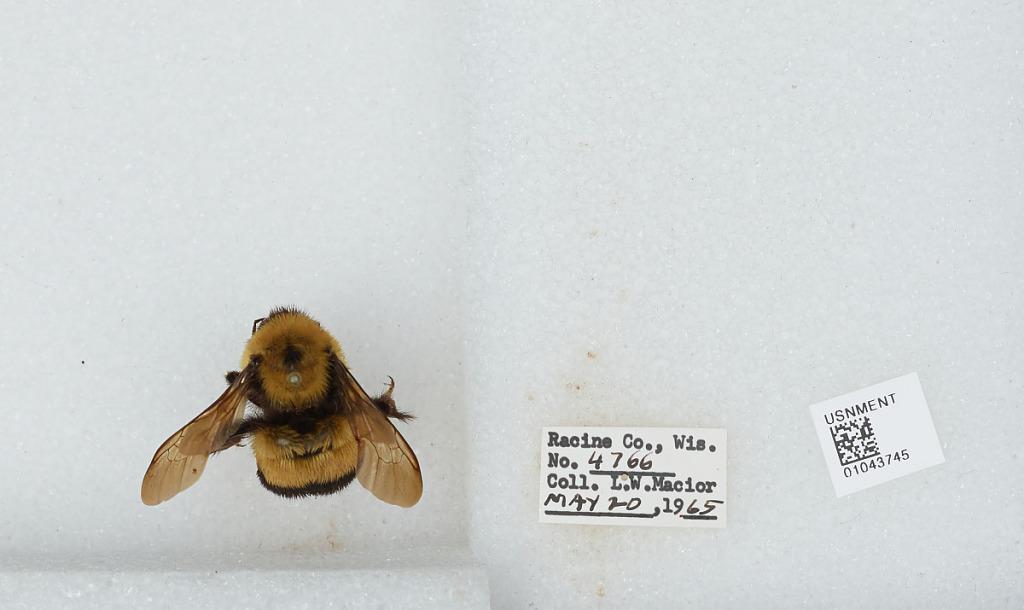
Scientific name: Bombus (Bombus) affinis Cresson
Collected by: L. Macior
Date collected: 1965-5-20
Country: United States
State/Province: Wisconsin
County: Racine
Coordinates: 42.78, -87.76